Marzio Bruseghin

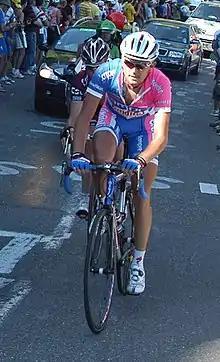
Bruseghin at the 2007 Tour de France.

Marzio Bruseghin (born 15 June 1974 in Conegliano, Treviso) is an Italian retired professional road bicycle racer, who competed as a professional between 1997 and 2012. His best achievement was winning the 2006 Italian time-trial championship, as well as winning two time trial stages in the Giro d'Italia. In 2008 he completed all three Grand Tours, including a podium finish (Giro) and a top 10 finish (Vuelta).